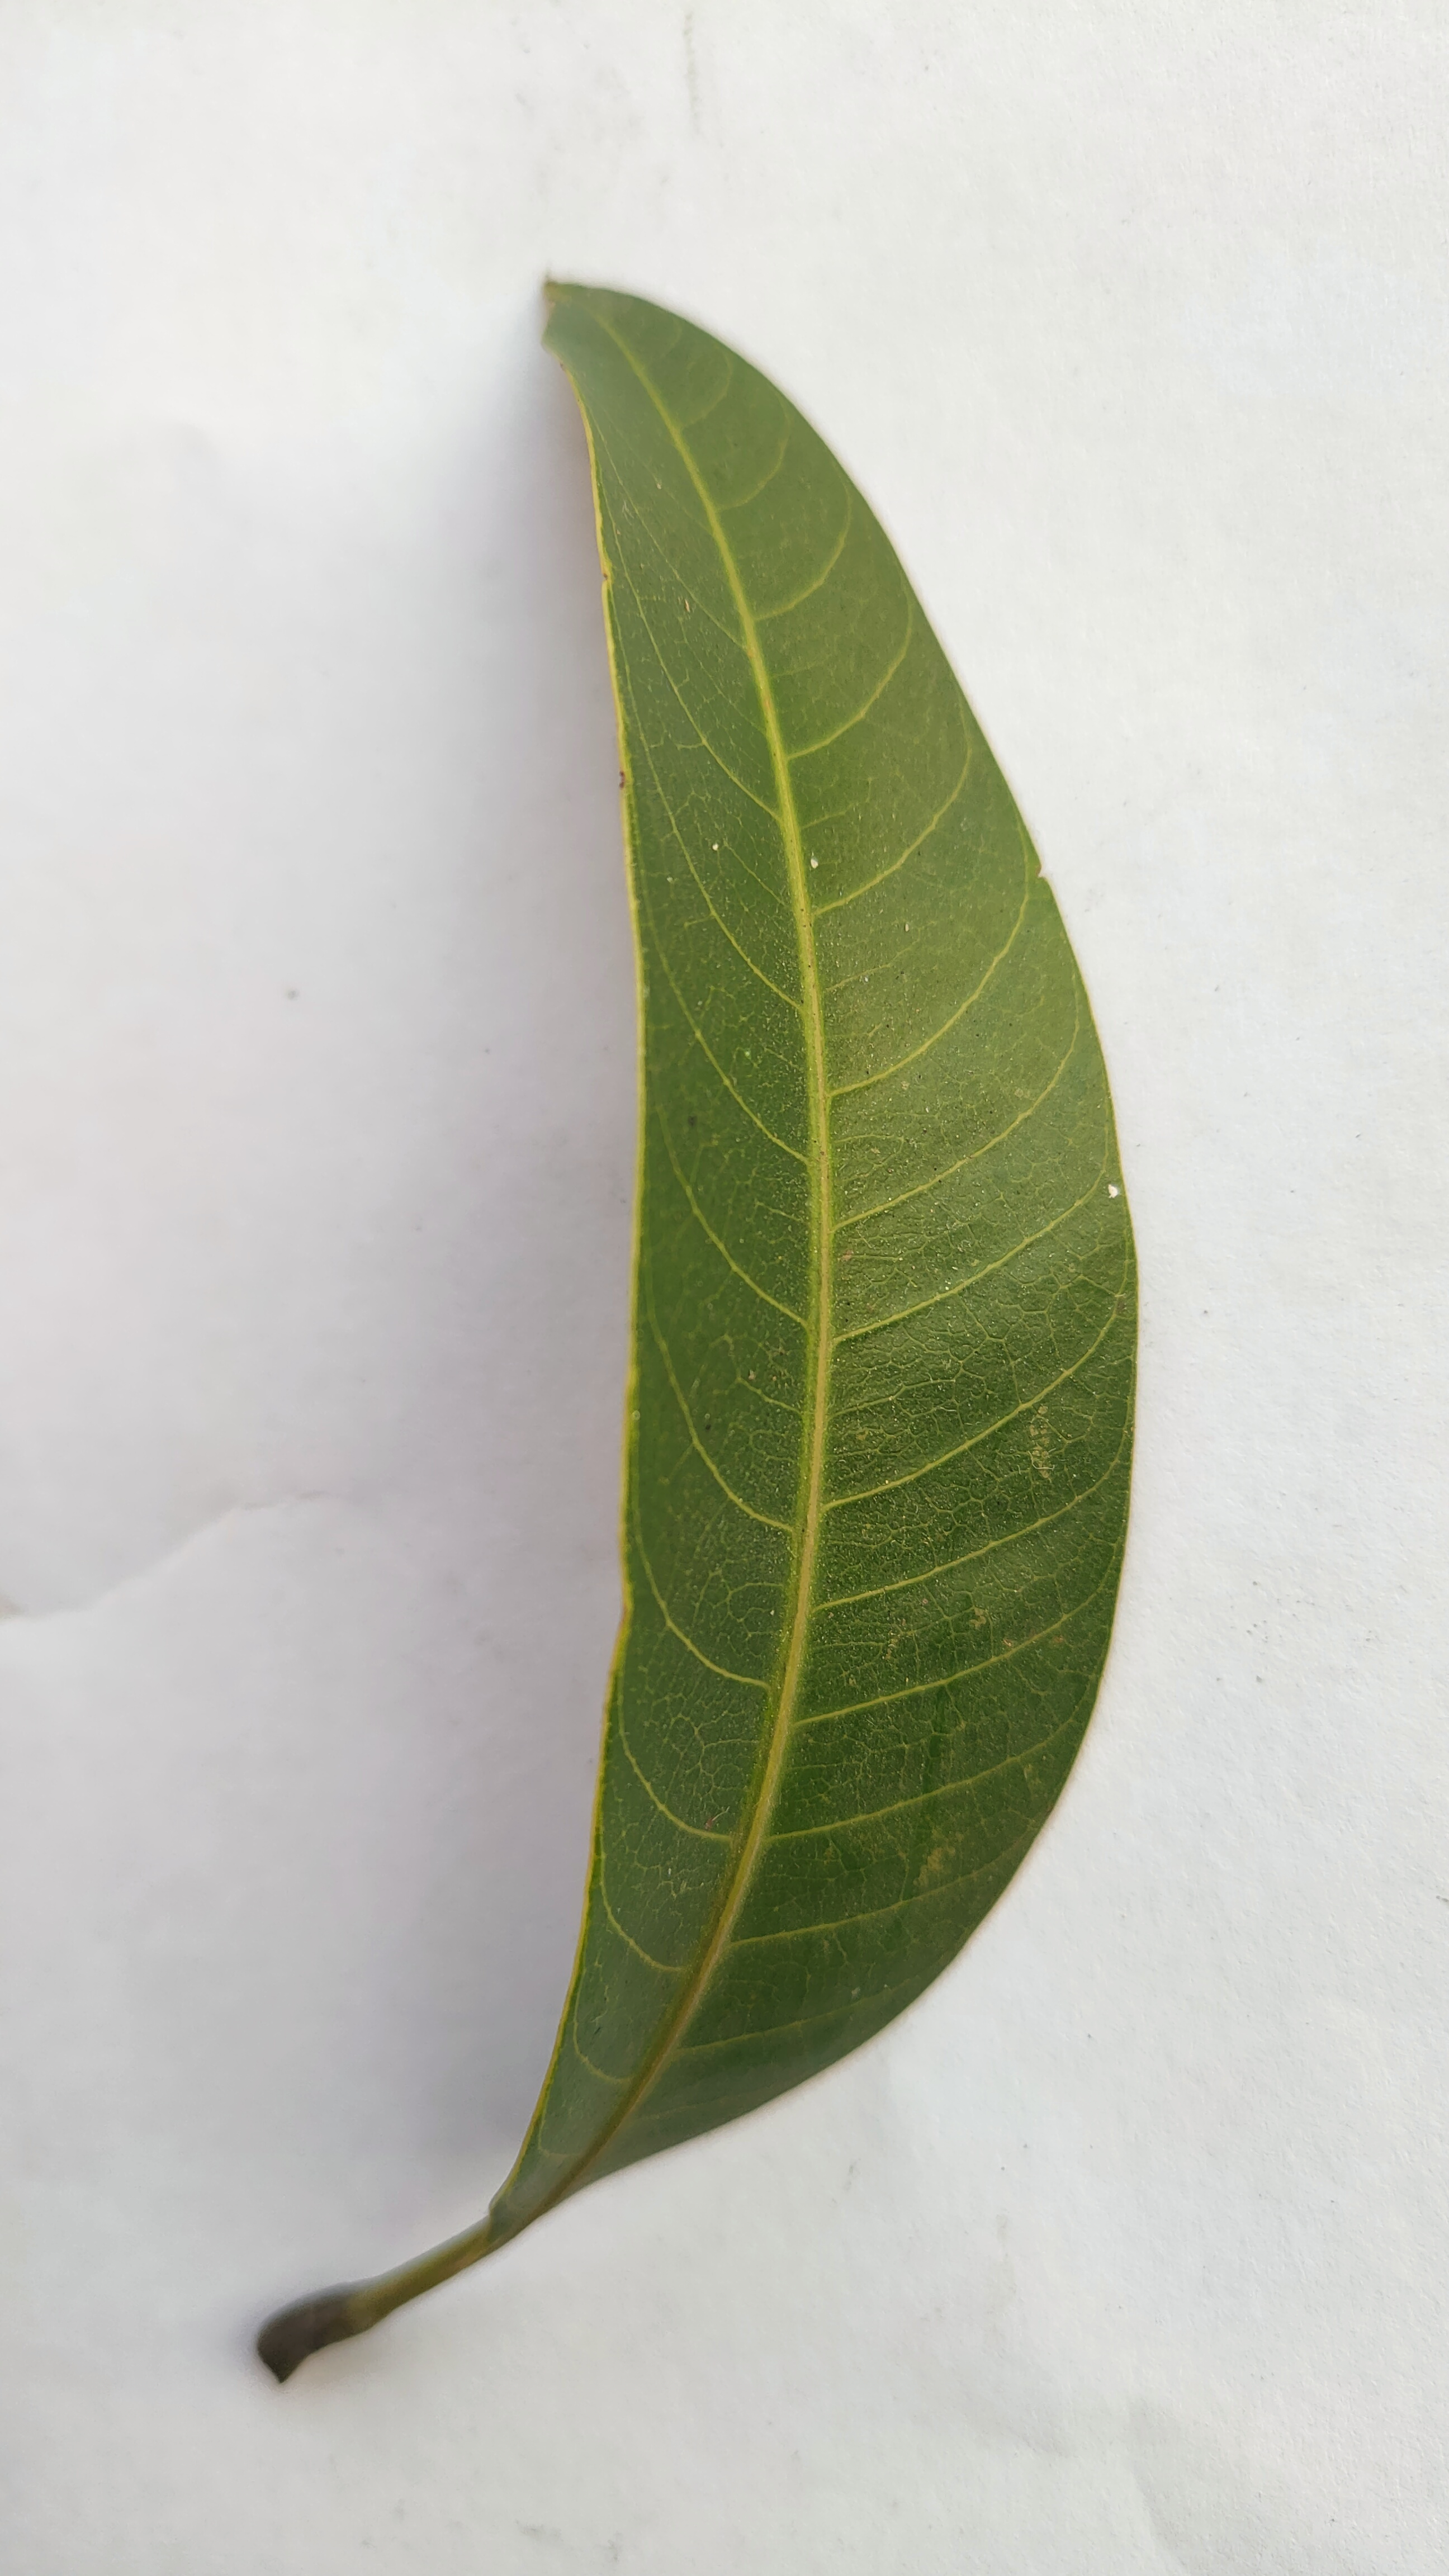
Leaf variety: Mango